4th Okinawa International Movie Festival

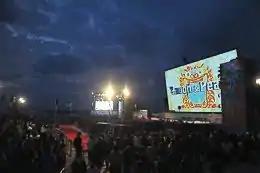
Main stage of 4th Okinawa International Movie Festival, 2012

The 4th Okinawa International Movie Festival was held from March 24 to March 31, 2012 and took place at the Okinawa Convention Center in Ginowan City and Sakurazaka Theater in Naha, owned and run by Japanese director Yuji Nakae. Total attendance was 410,000.